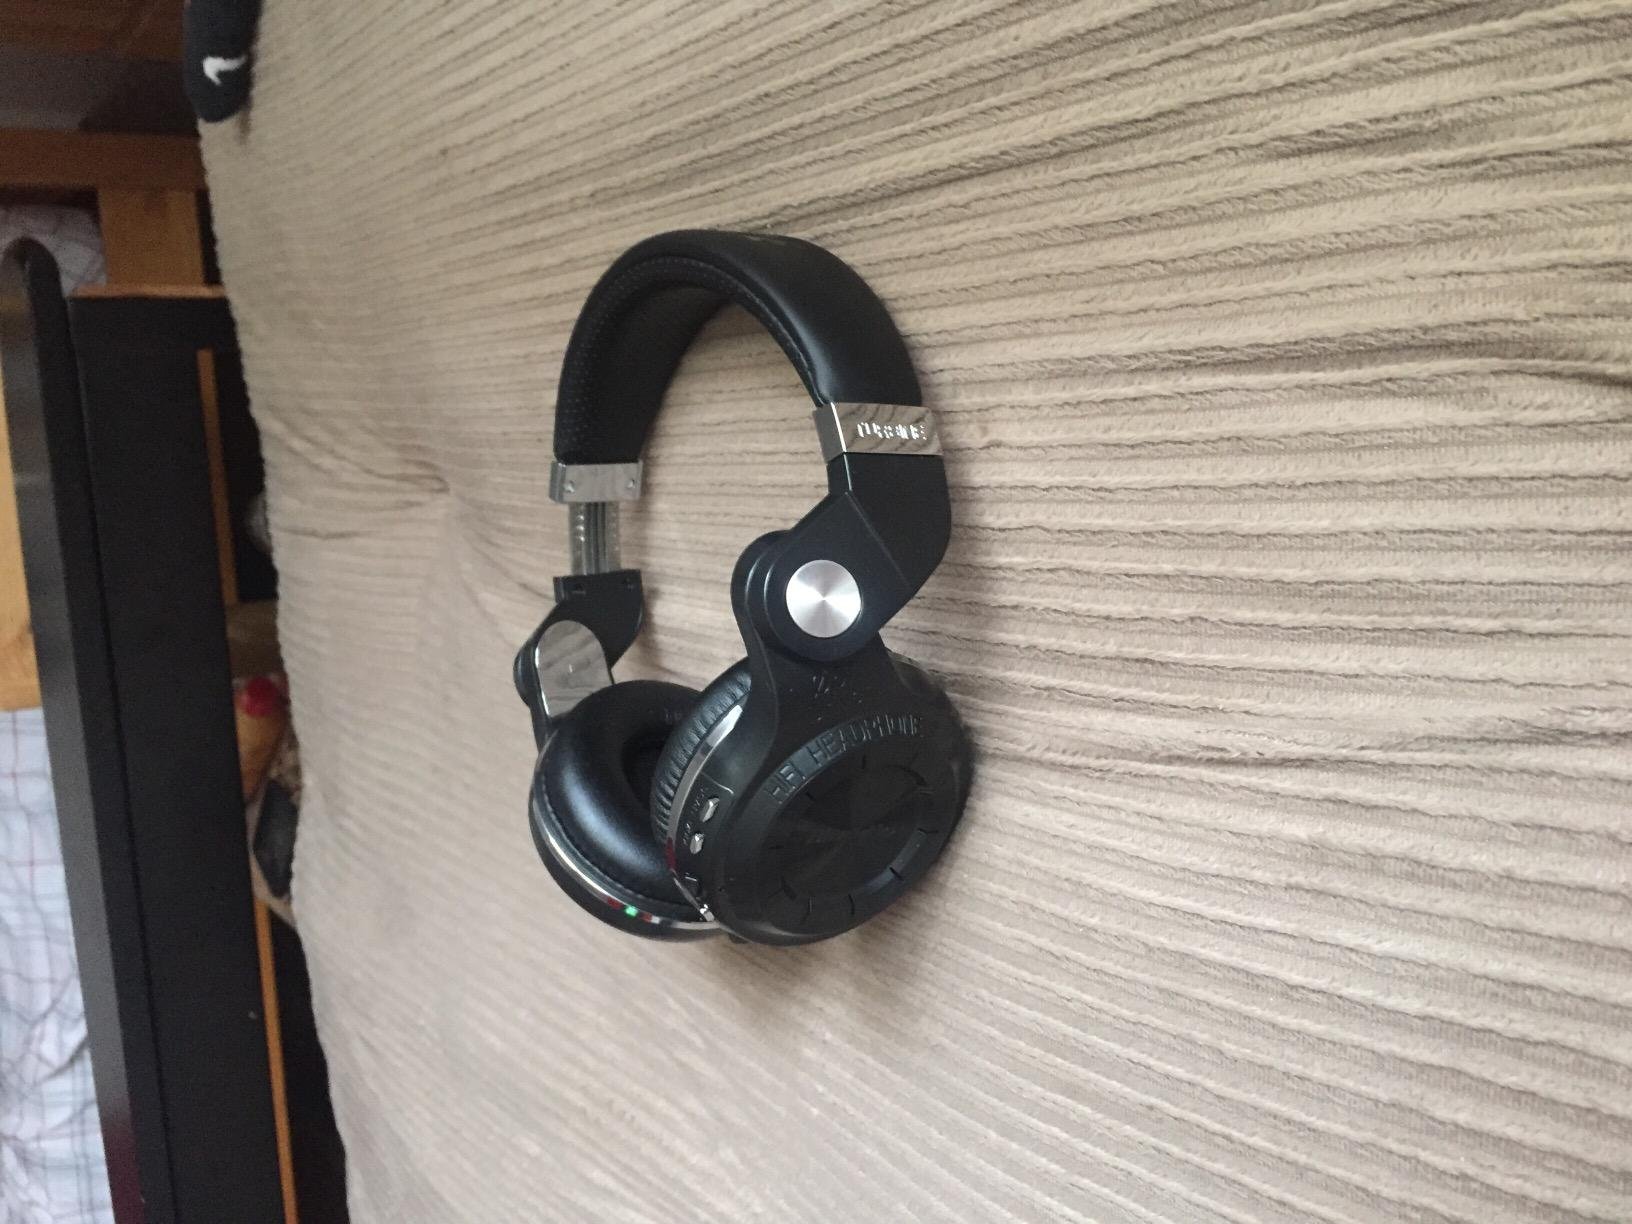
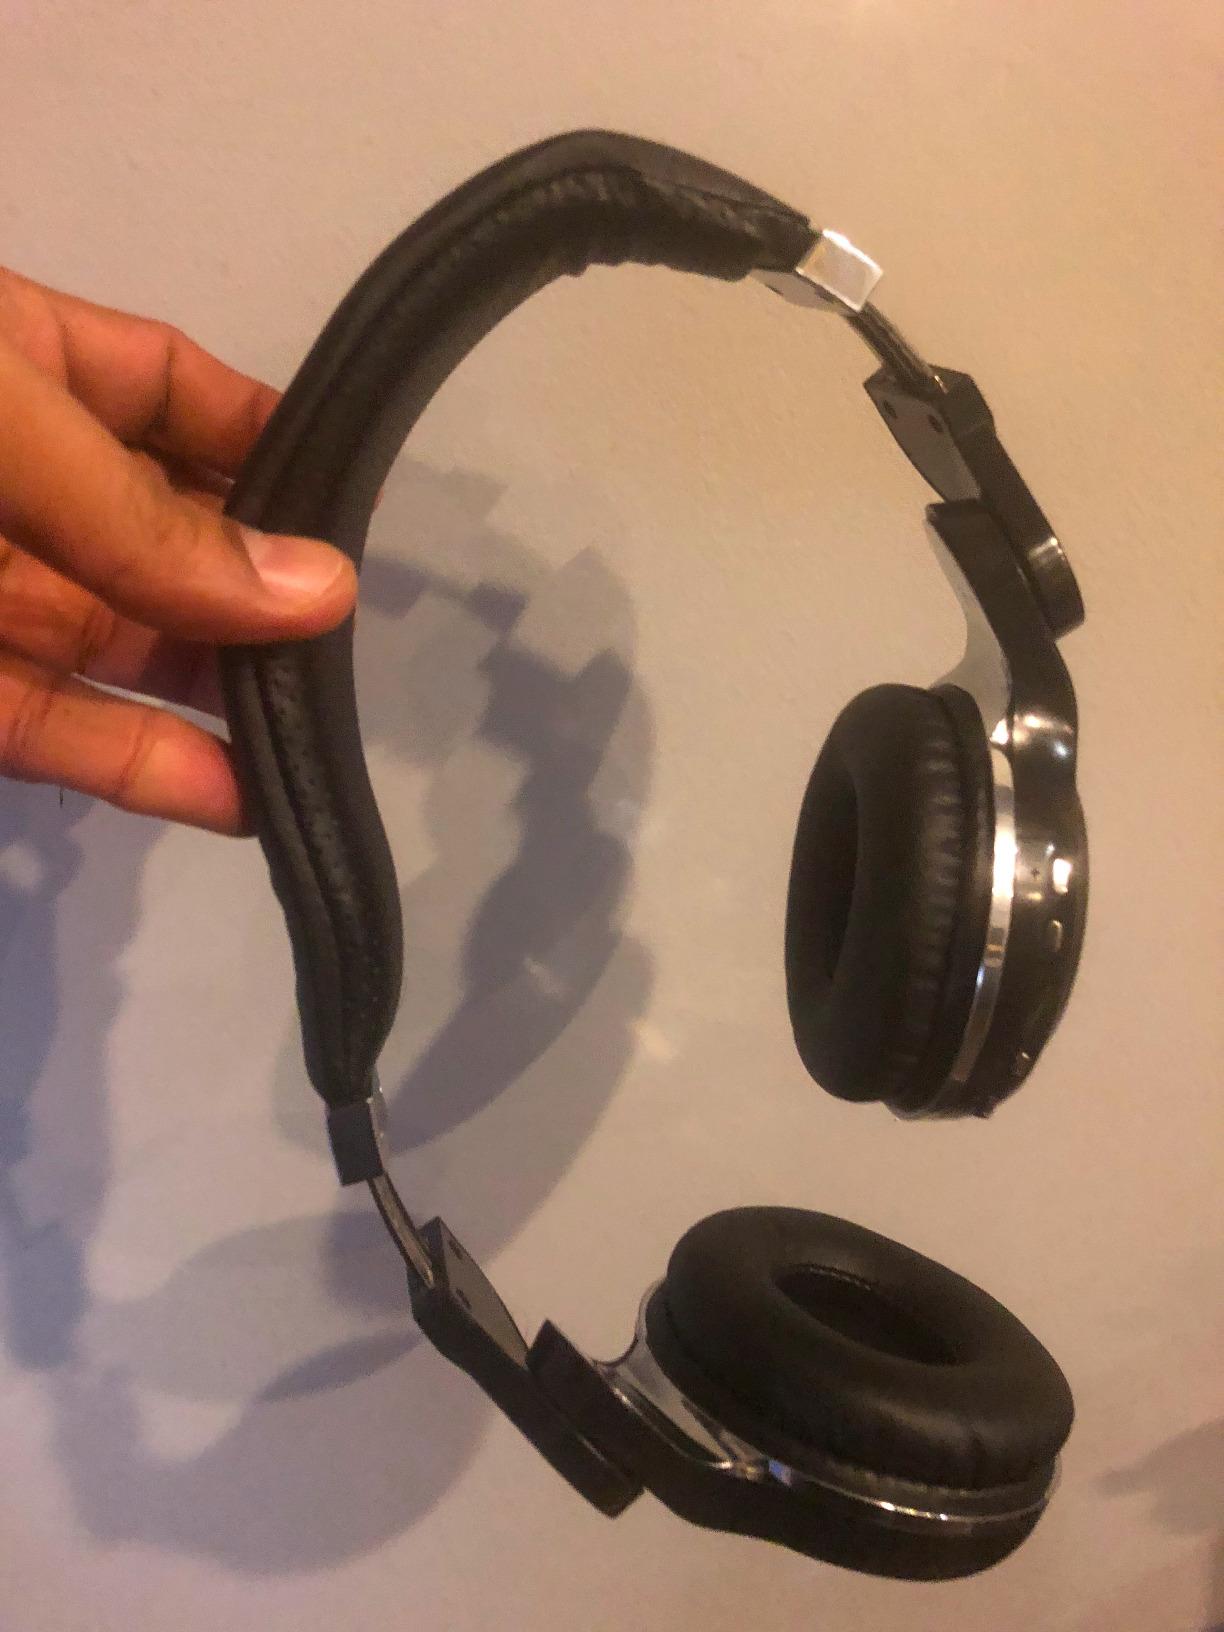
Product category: headphones
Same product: yes